How to Get Over a Breakup

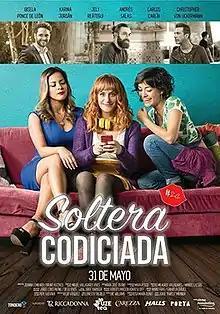
Film poster

How to Get Over a Breakup is a 2018 Peruvian comedy film directed by Bruno Ascenzo and Joanna Lombardi and written by Samuel Stewart Hunter and María José Osorio.